Simon Hanson

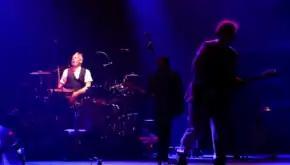
Squeeze Cornbury 2013

Between 2000 and 2006, Hanson lent his talent as a drummer to various bands amongst which included The Men They Couldn't Hang, Baxter Dury, Joy Zipper, The Boy Least Likely To and Secret Affair. He also recorded and toured around the UK and the US with Squeeze frontman and friend, Glenn Tilbrook. He worked on Tilbrook's albums "The Incomplete Glenn Tilbrook", "Transatlantic Ping Pong" and "Pandemonium Ensues" that was released in 2009.